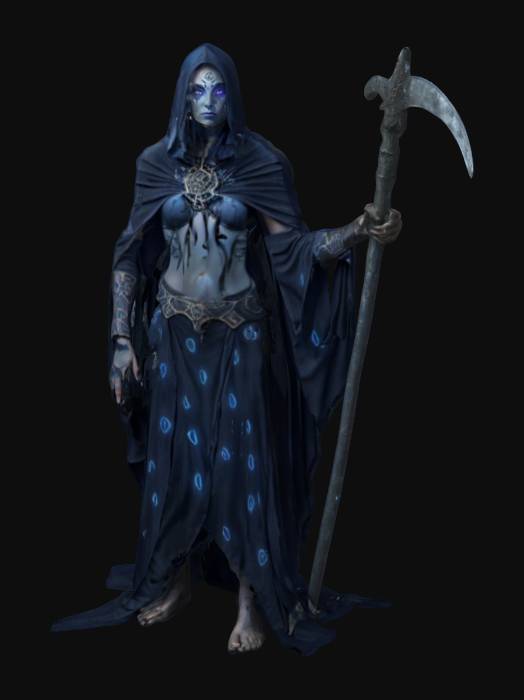
미적 점수 (1~10점): 7